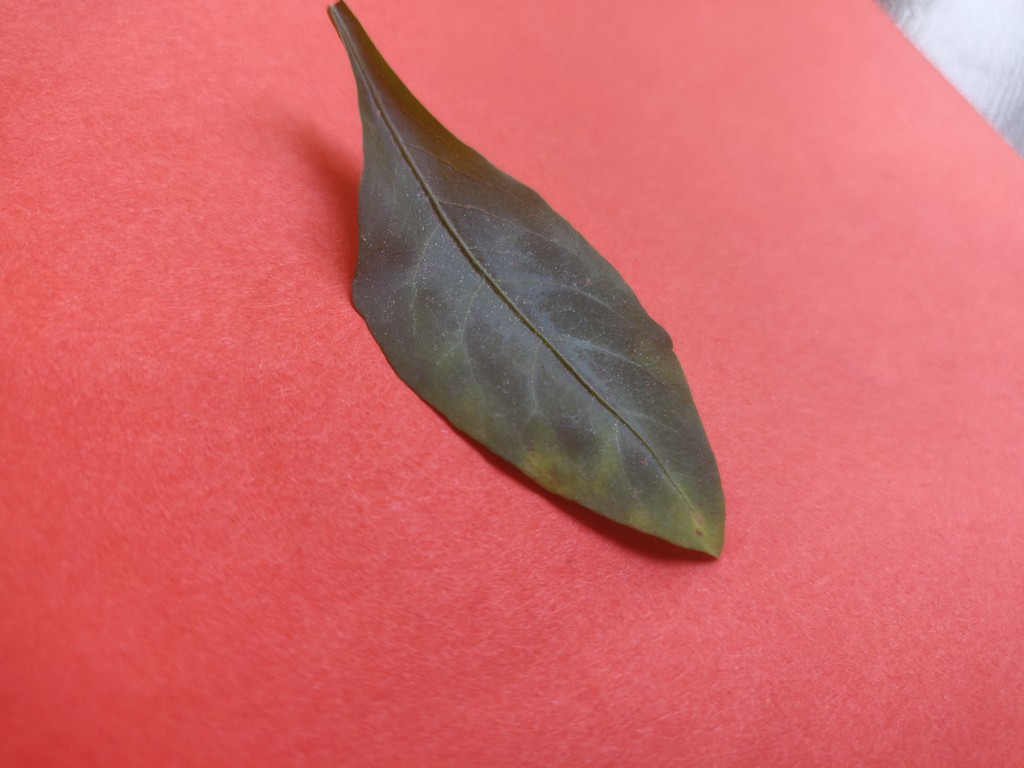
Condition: Unhealthy
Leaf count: single
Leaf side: front